Brazilian Girls

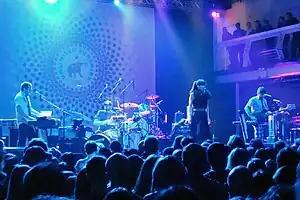
Brazilian Girls in concert at Terminal 5 in the city of New York, December 2007

Brazilian Girls is a band from New York, United States, known for their eclectic blend of electronic dance music with musical styles as diverse as tango, chanson, house, reggae and lounge (but no Brazilian rhythms at all). None of the members are actually from Brazil and the only female in the band is the Italian singer Sabina Sciubba. Other members include Argentine keyboardist Didi Gutman, drummer Aaron Johnston and bassist Jesse Murphy.